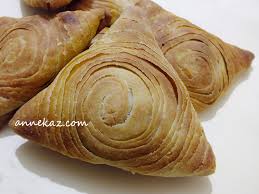
Yemek: borek